Festival Place

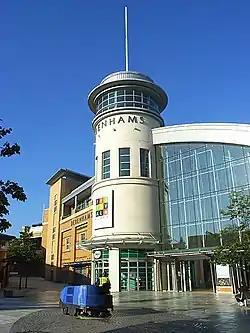
Festival Place, eastern frontage

Festival Place is a shopping centre in Basingstoke, Hampshire, England which opened on Tuesday, 22 October 2002. It houses over 200 shops including large stores such as Next, Marks and Spencer, Apple Store and HMV. There are also restaurants, bars, and cafés, mostly located outside in the covered Festival Square. These include Nandos, Las Iguanas, Cosy Club.